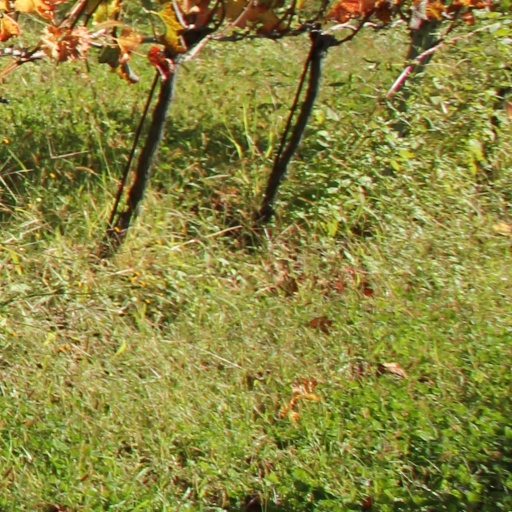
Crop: grape